Maryam Palizban

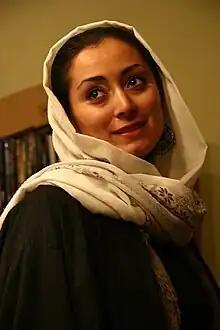

Maryam Palizban is an Iranian film and stage actress. She graduated in performing arts and theatre studies at Tehran University-Faculty of fine arts in 2004 and got her Ph.D. degree at the Free University Berlin, Germany in 2014.